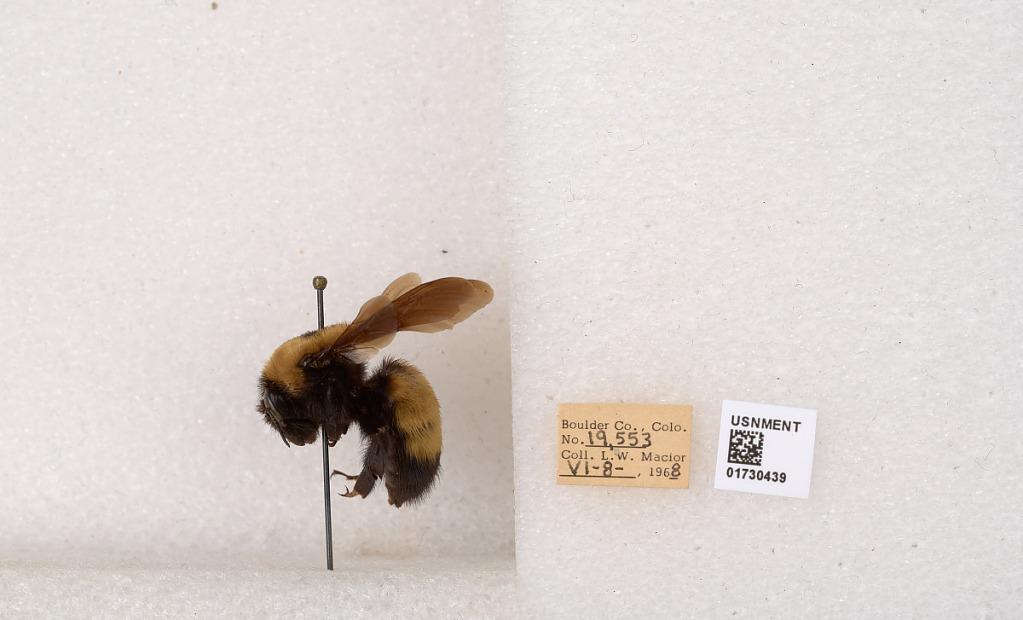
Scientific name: Bombus (Bombus) nevadensis Cresson
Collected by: L. Macior
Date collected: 1968-6-8
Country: United States
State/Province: Colorado
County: Boulder
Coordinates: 40.0925, -105.358